Gladys Knight

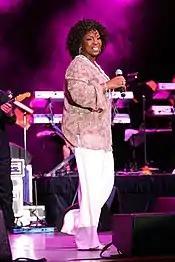
Knight in concert, 2006

Gladys Knight & the Pips joined the Motown Records roster in 1966 (with only three hits to their credit - "Every Beat of My Heart", "Giving Up" and "Letter Full of Tears"), and, although initially regarded as a second-string act by the label, scored several major hit singles, including "I Heard It Through the Grapevine" (#1 in 1967) (released later by Marvin Gaye), "The Nitty Gritty" (1969), "Friendship Train" (1969), "If I Were Your Woman" (1970), "I Don't Want To Do Wrong" (1971), the Grammy Award–winning "Neither One of Us (Wants to Be the First to Say Goodbye)" (1972), and "Daddy Could Swear (I Declare)" (1973). In their early Motown career, Gladys Knight and the Pips toured as the opening act for Diana Ross and the Supremes. Gladys Knight stated in her memoirs that Ross kicked her off the tour because the audience's reception to Knight's soulful performance overshadowed her. Berry Gordy later told Knight that she was giving his act a hard time.